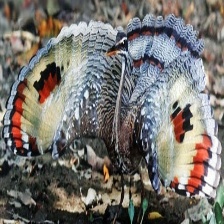
Species: SUNBITTERN
Scientific name:  EURYPYGA HELIAS